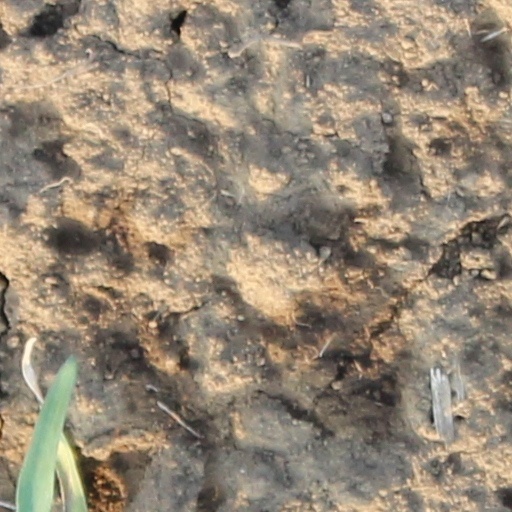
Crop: wheat